History of Patras

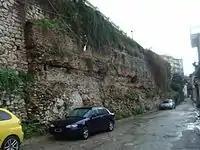
Roman retaining wall, Tsamadou street

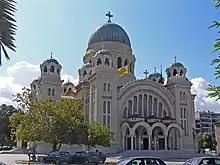
Saint Andrew of Patras

After 280 BC, and prior to the Roman occupation of Greece, Patras played a significant role in the foundation of the second "Achaean League" ("Achaike Sympoliteia") together with the cities Dyme, Triteia and Pharai. As a consequence, the initiative of political developments was transferred for the first time to western Achaea. However, the League's armed force was destroyed by Quintus Caecilius Metellus Macedonicus after the defeat of the Achaeans at Scarpheia in 146 BC, and many of the remaining inhabitants forsook the city. After the Battle of Actium Augustus restored the ancient name Aroe, established a military colony of veterans from the 10th and 12th legions (not, as is usually said, the 22nd), and bestowed the rights of colonists on the inhabitants of Rhypae and Dyme, and all the Locri Ozolae except those of Amphissa.